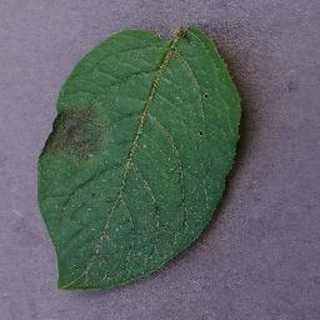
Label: potato_late_blight